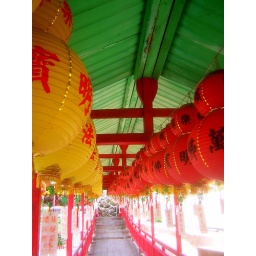
Lanterns galore!!! I like the combination of the red and yellow lanterns under the green roof.